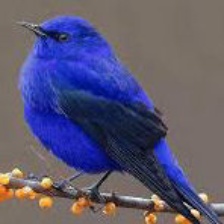
Species: GRANDALA
Scientific name: GRANDALA COELICOLOR